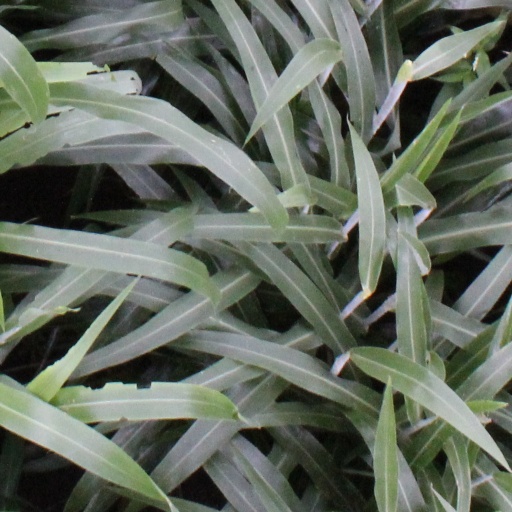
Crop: sorghum